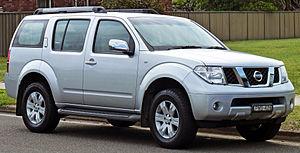
Le Nissan Pathfinder, est un véhicule tout-terrain commercialisé par le constructeur automobile japonais Nissan.